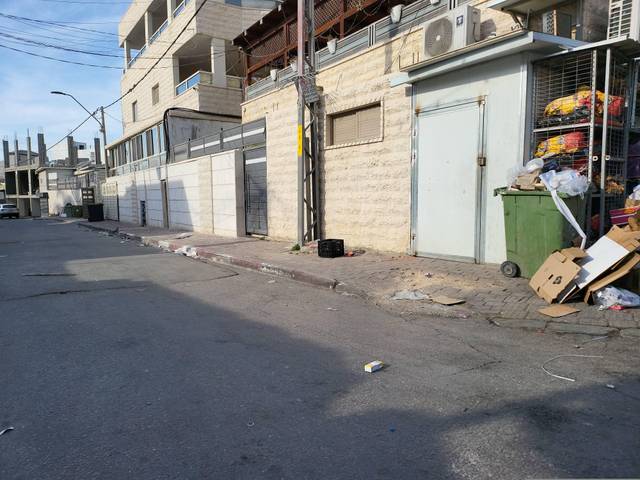
Region: Israel
Coordinates: 31.392, 34.759